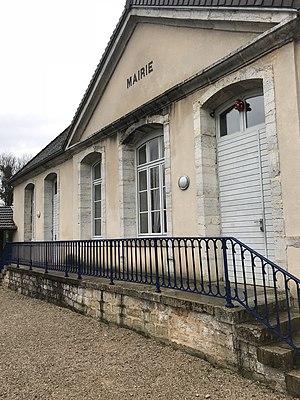
Champagne-sur-Loue (Jura) en janvier 2018.